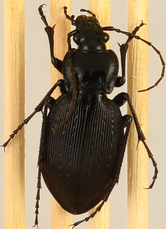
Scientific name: Carabus goryi
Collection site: Mountain Lake Biological Station NEON (MLBS), plot MLBS_002